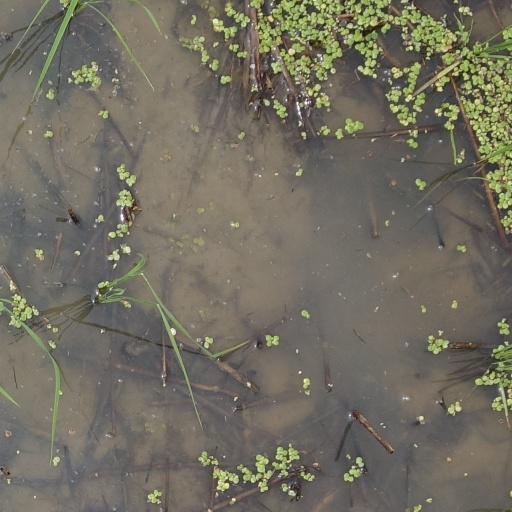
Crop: rice